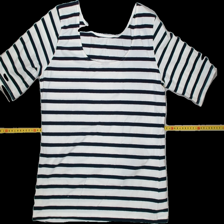
View: back
Type: Shirt
Category: Ladies
Brand: Not Applicable
Colors: White, Blue
Material: 95%cotton 5%elastan
Pattern: Striped
Trend: No trend
Stains: No
Price range: <50
Recommended usage: Reuse